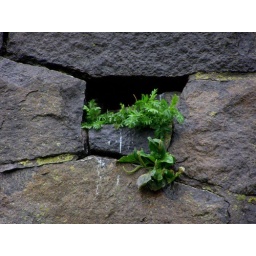
On this wall in between the stones there is a birdsnest